Question: Please indicate a possible affordance area of the bench that can be used for sitting.
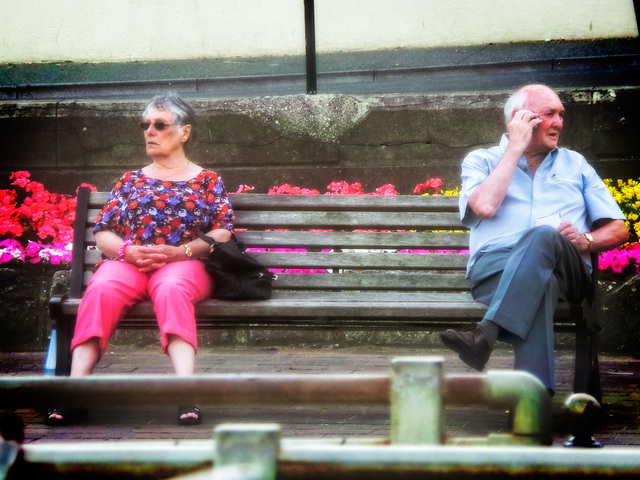
Answer: [60.5, 281.5, 567.5, 315.5]